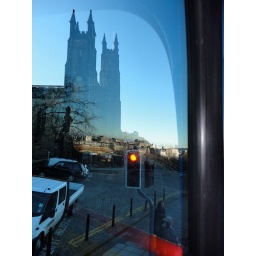
New College and the castle ramparts with the National Galleries and Princes Street reflected in the window